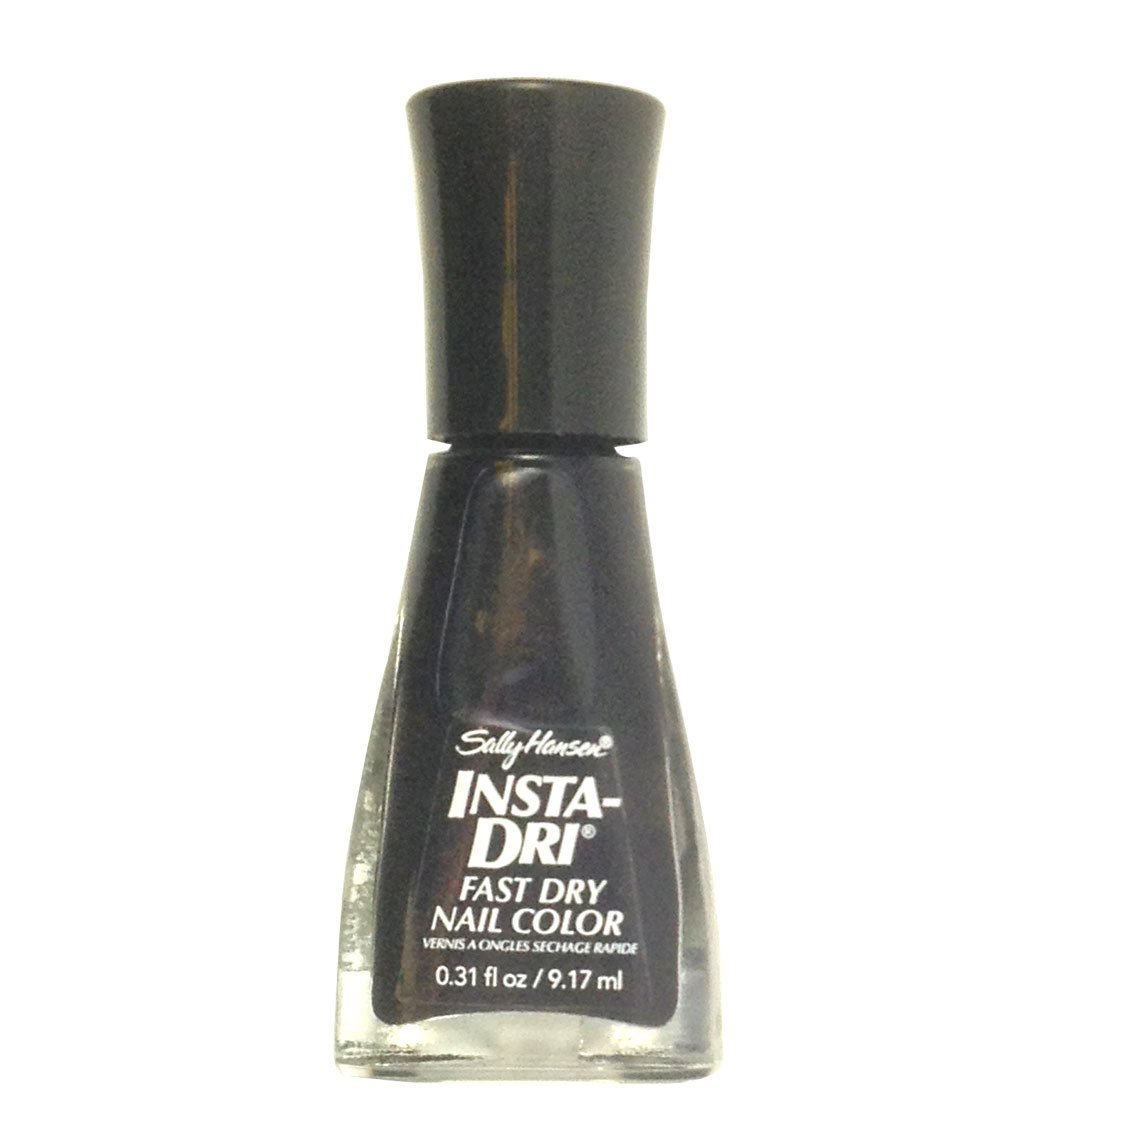
Sally Hansen Insta-Dri Nail Enamel - Uptempo Plum - 0.31 oz
Category: All Beauty
Sally Hansen insta-dri fast dry nail color. Sally knows time is precious. The perfectionist brushtm contours to any nail, so color always glides on precisely, quickly, flawlessly. And, the exclusive flexiglass complex combines beautiful brilliant shine and super strong wear. So simple, so Sally. One stroke, one-stroke application. One-coat coverage. Dries in 60 seconds. Available in 32 instantly irresistible shades.
Features: One-stroke application one-coat coverage dries in 60 seconds perfectionist brushtm delivers a fast, flawless application that dries to a shiny finish in 60 seconds - available in 32 instantly irresistible shades | One-coat coverage | Dries in 60 seconds | Perfectionist brushtm delivers a fast, flawless application that dries to a shiny finish in 60 seconds